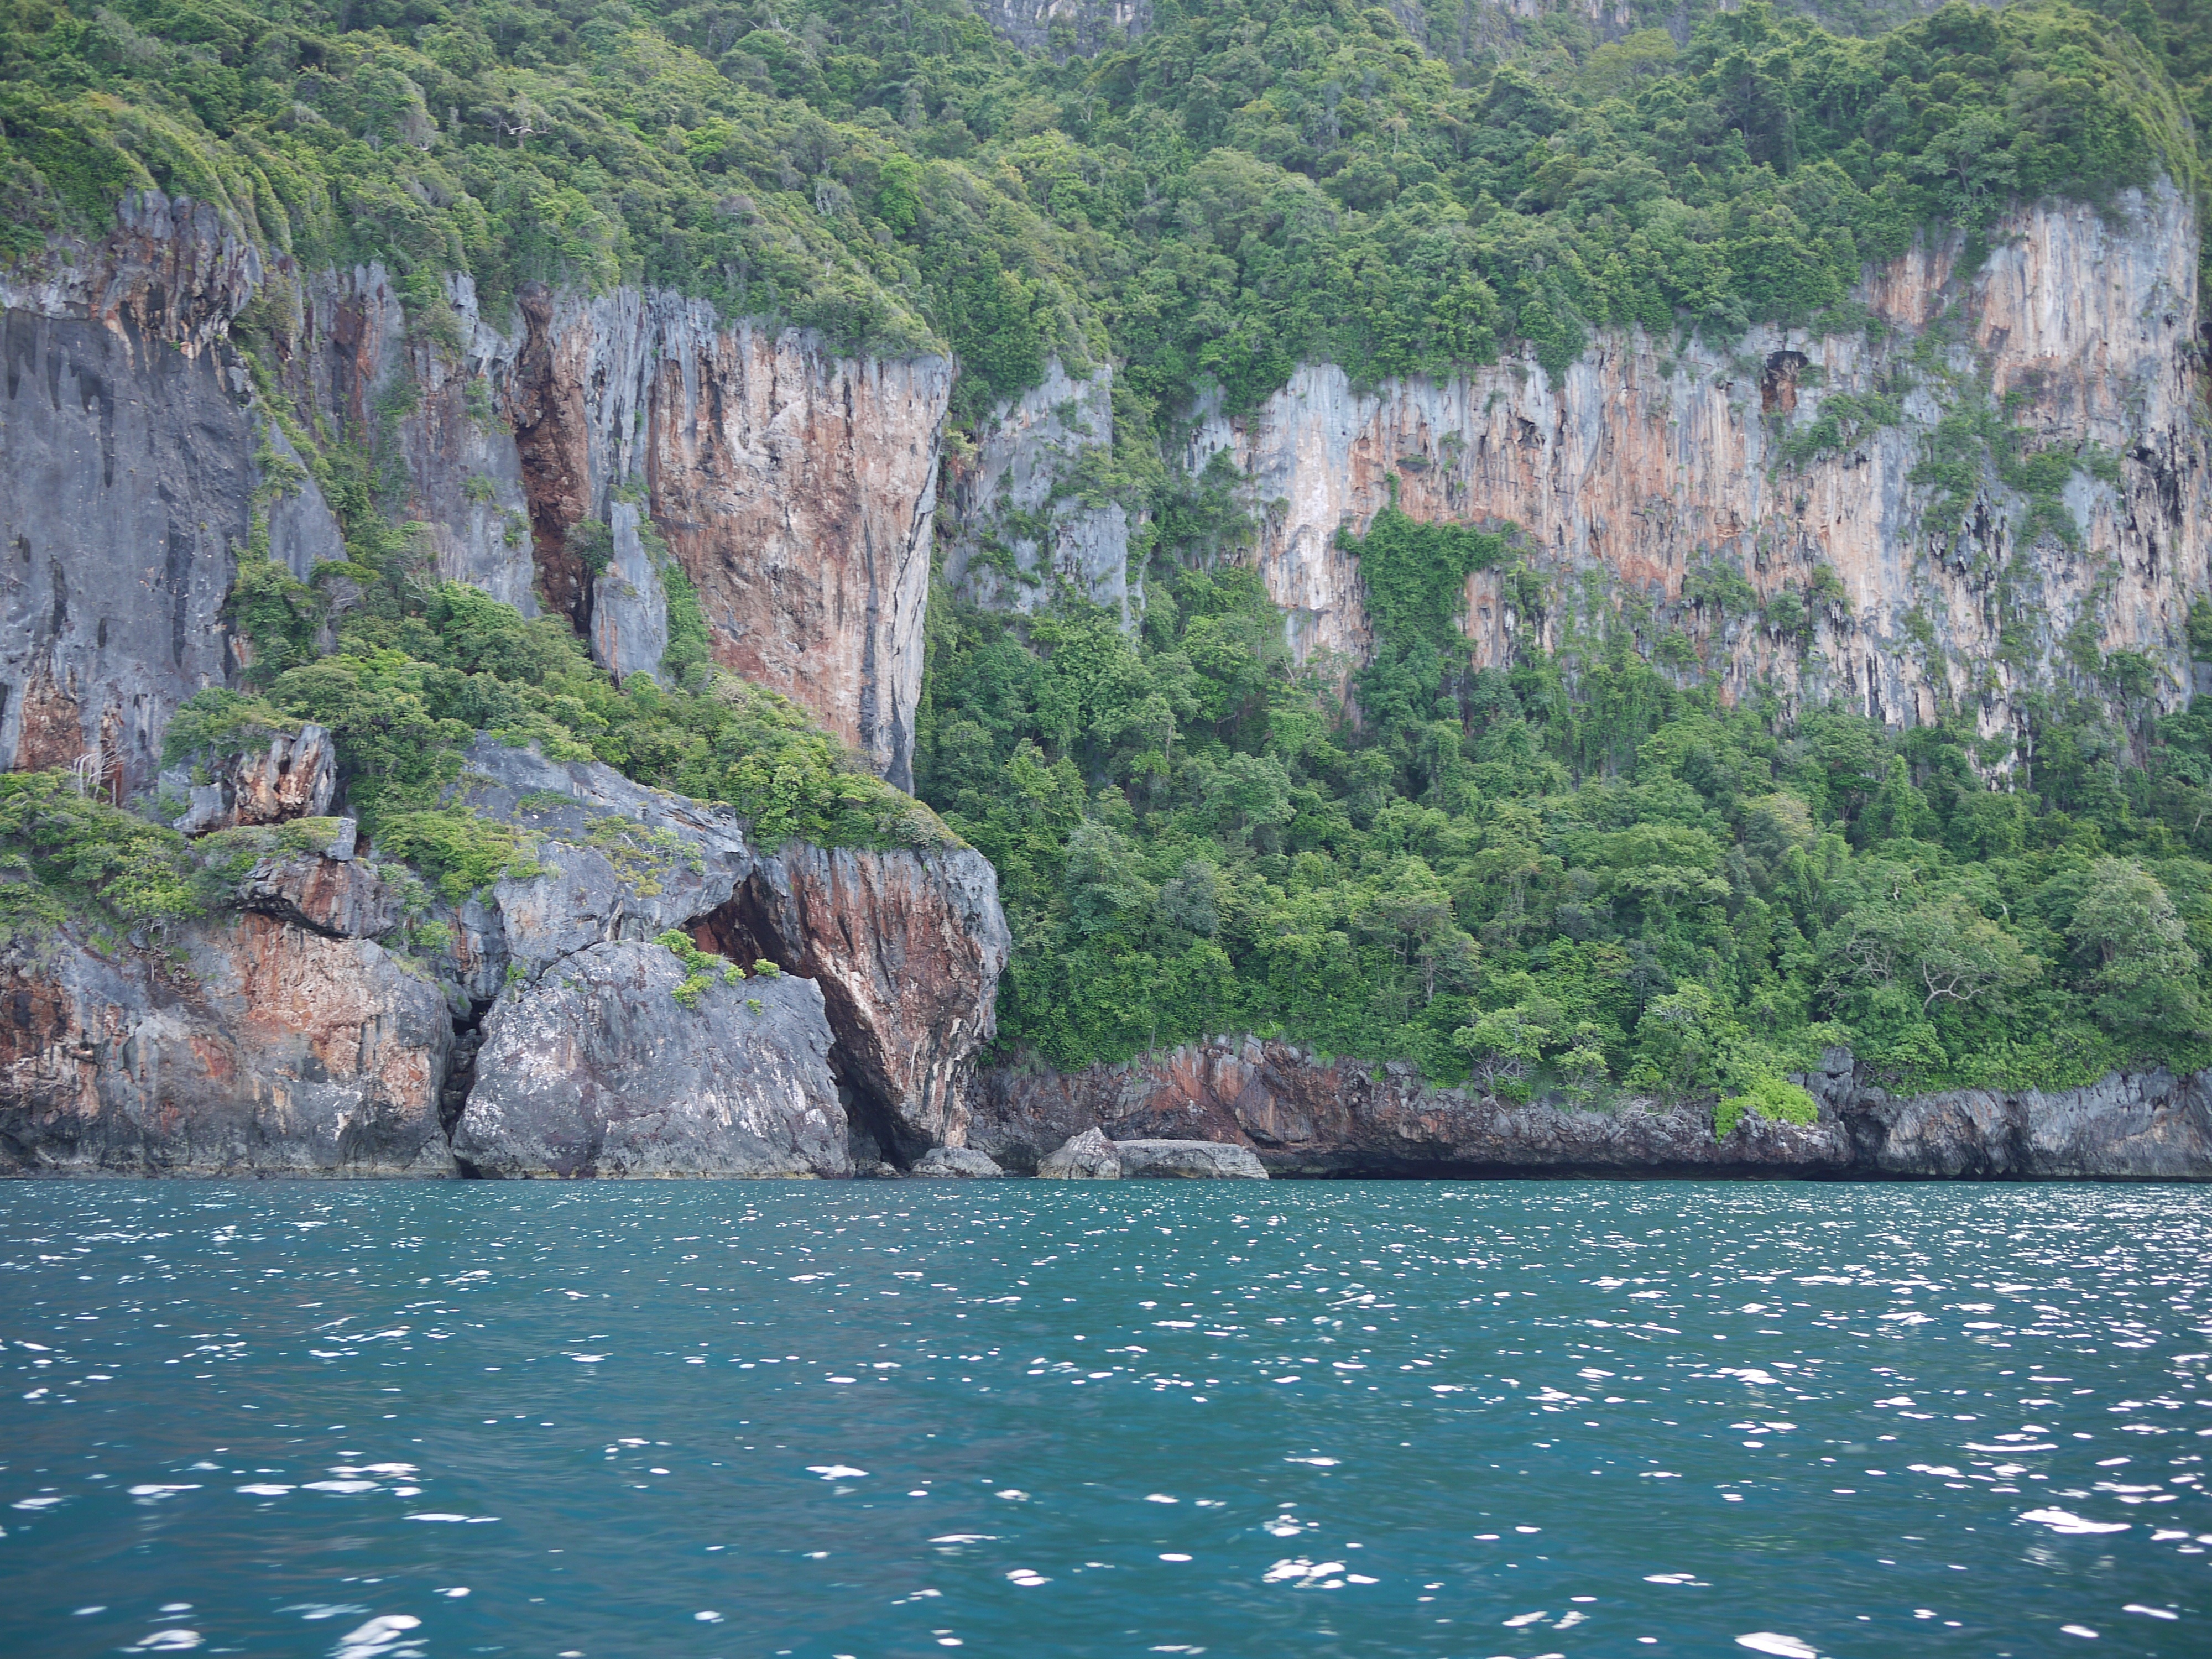
landscape, sea, coast, lake, travel, formation, cliff, bay, fjord, terrain, rocks, greens, landform, geographical feature